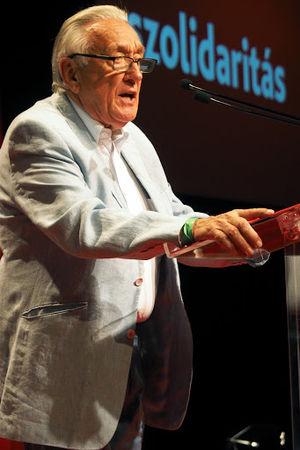
László Kovács est un homme politique et diplomate hongrois né le 3 juillet 1939 à Budapest. Il est commissaire européen chargé de la fiscalité et de l'union douanière de 2004 à 2010, après avoir été député et ministre des affaires étrangères dans son pays.